Jarijari

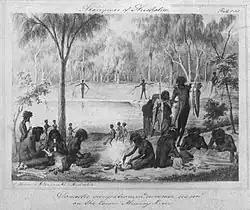
Gustav Mützel's 1862 depiction of domestic scene at Mondellimin (Merbein) from the Blandowski expedition in 1857.

The Jarijari (also known as Nyeri Nyeri) are an indigenous Australian people whose traditional territory is in the Mallee region of Victoria.